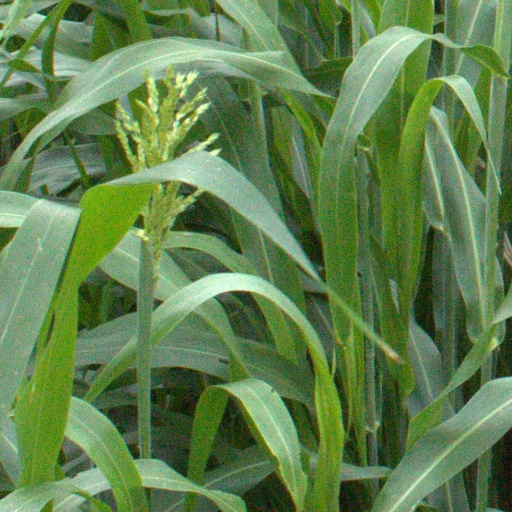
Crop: sorghum